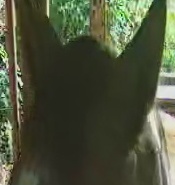
Face region: ears (position_of_ears)
Pain indicator: moderately_present